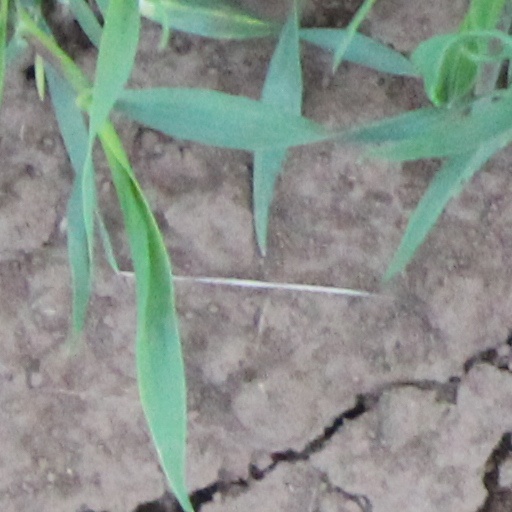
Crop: wheat